Alice Marie Johnson

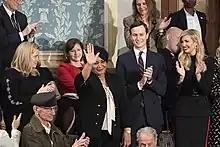
Johnson waves toward President Trump at the 2019 State of the Union Address

A campaign in support of her release was launched by the American Civil Liberties Union and the website "Mic"; activists who supported her release argued that the punishment was excessive and an example of disproportionate impacts on African Americans. A number of individuals and organizations supported Johnson's bid for clemency, including U.S. Representatives Steve Cohen, Bennie Thompson, and Marc Veasey, law professors Marc Morjé Howard, Mark Osler, and Shon Hopwood, and "Orange is the New Black" author Piper Kerman. According to her lawyer Shawn Holley, the warden supported her release.Johnson's was one of the 16,776 petitions filed in the Obama administration's 2014 clemency project. In 2016, she wrote an op-ed for CNN asking for forgiveness and a second chance. Her application was denied just before Obama left office. In 2018, Kim Kardashian and President Donald Trump's son-in-law Jared Kushner sought to persuade Trump to grant clemency to Johnson. In late May 2018, Kardashian met with the President in the Oval Office to urge him to pardon Johnson. On June 6, 2018, following Kardashian's appeal, Trump commuted Johnson's sentence, and Johnson was released. The commutation was one of a series of acts of clemency made by Trump in a "few high-profile cases brought to him by associates and allies." Kardashian's then-husband Kanye West was a noted supporter of Trump, something she attributed to be partially responsible for Johnson's release. West referenced Johnson's clemency in the song "Cudi Montage". The "Washington Post"s "Wonkblog" described the pardon as somewhat surprising given Trump's past statements in favor of executing drug dealers.